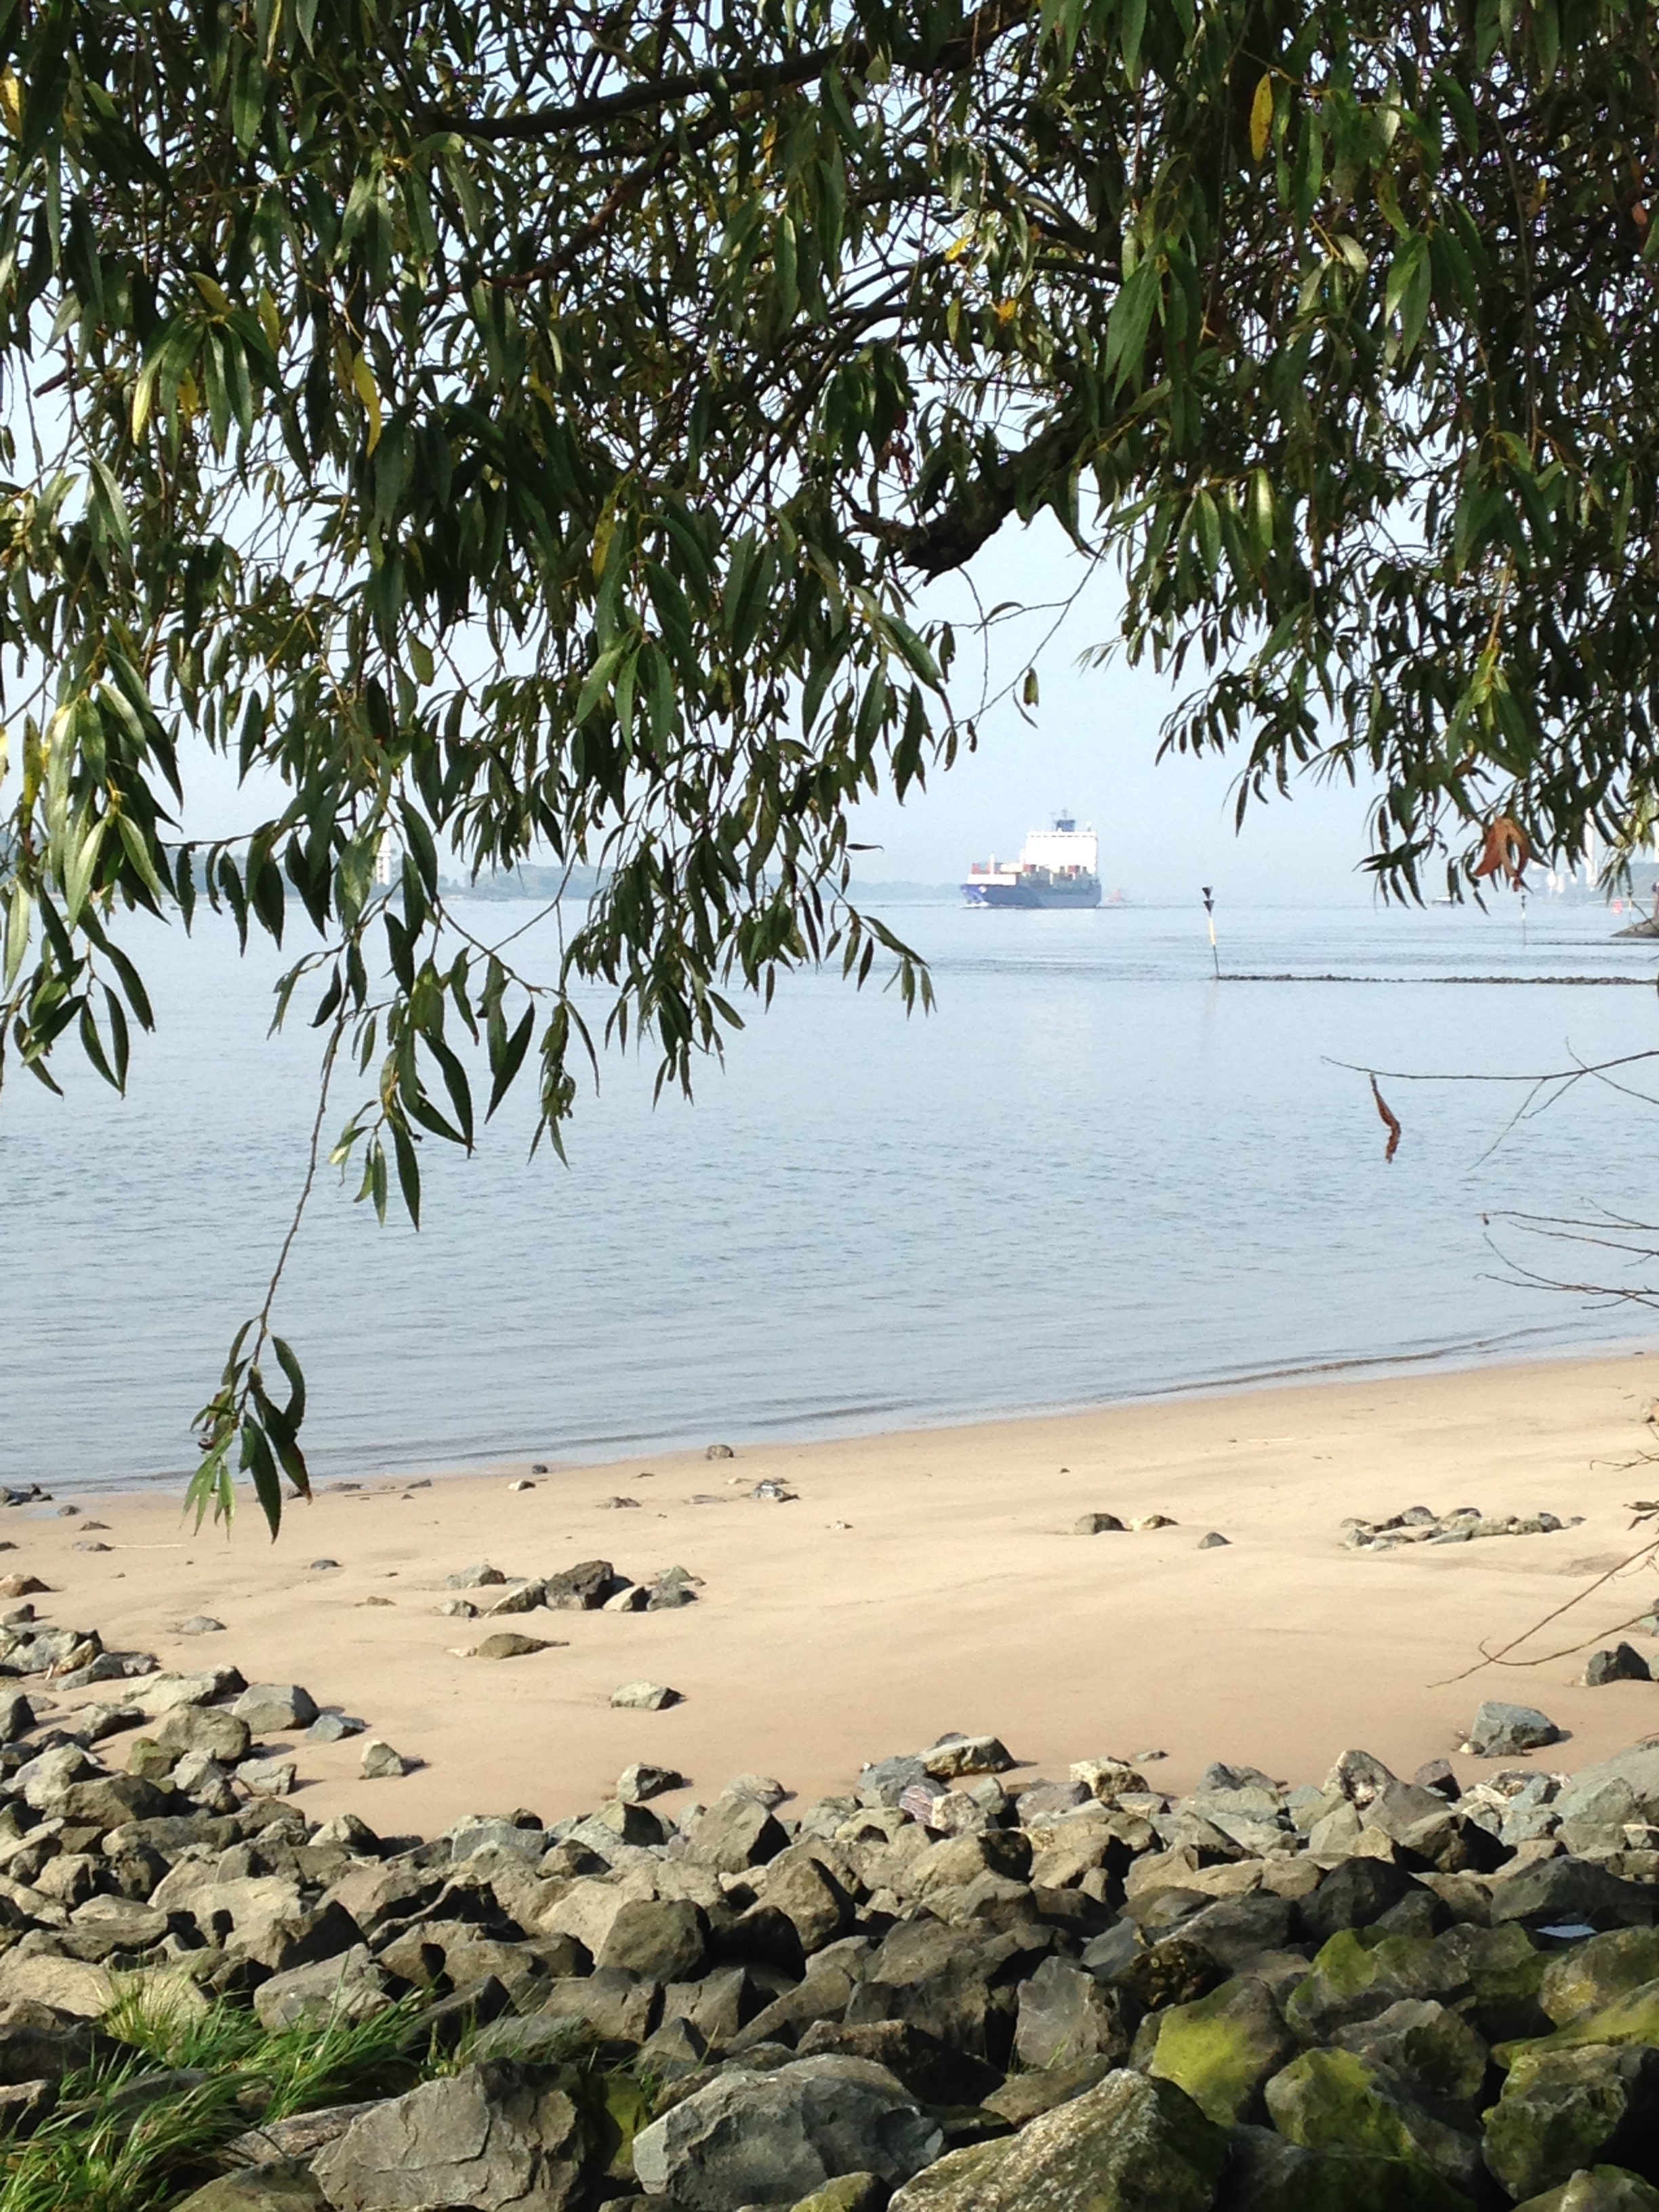
beach, sea, coast, tree, water, ocean, shore, vacation, bay, body of water, habitat, tropics, elbe, hamburg, natural environment, arecales